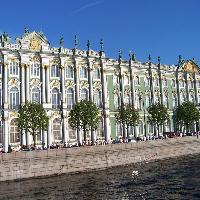
Weather: sun or clear